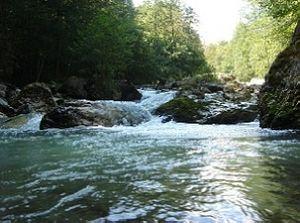
La Metsamor est une rivière de Transcaucasie, un affluent de l'Araxe, donc un sous-affluent de la Koura.